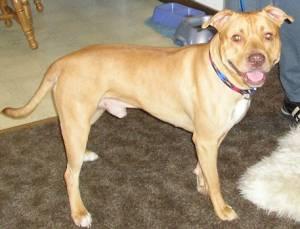
Breed: american pit bull terrier